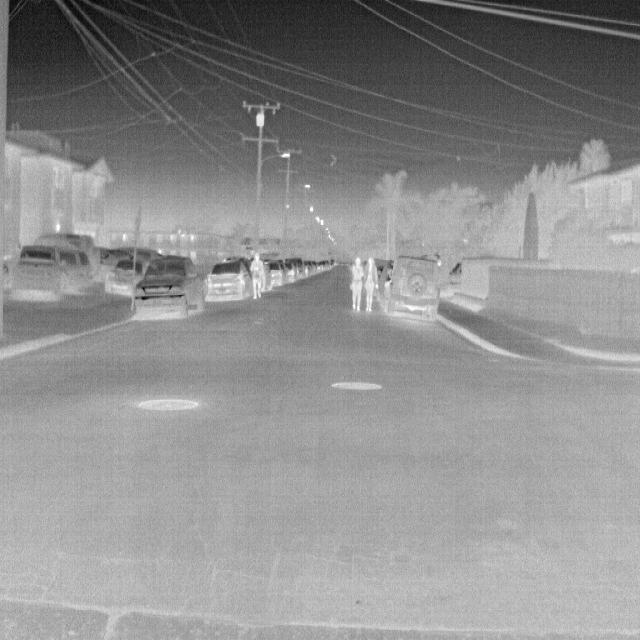
Detected objects:
label: person
label: person
label: person